United States and the League of Nations

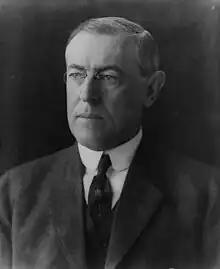
28th US President Woodrow Wilson was the leading architect of the League of Nations.

The American President, Woodrow Wilson, was involved in the Paris Peace Conference of 1919 at the conclusion of World War I. At this conference, Wilson played a key role along with other powers in fashioning the terms of the Treaty of Versailles. His ideas surrounding a postwar world order were earlier expressed in his Fourteen Points, and these were discussed in the series of discussions held. One of the key features of the agreement that Wilson campaigned for was the establishment of an international body which would work to maintain the political freedom and independence of nations all around the world. This organization developed into the League of Nations, however, the American nation ultimately decided against becoming a formal member.